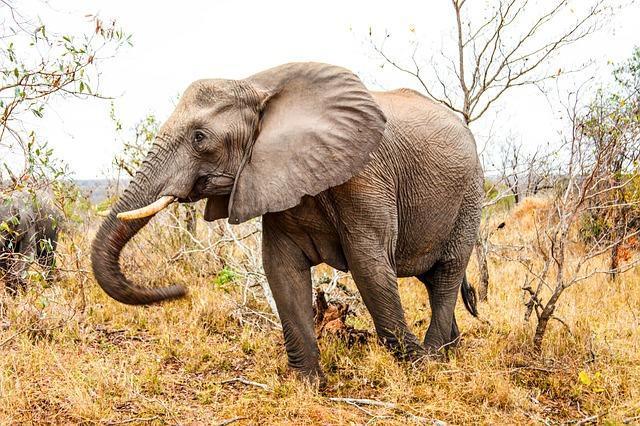
elephant